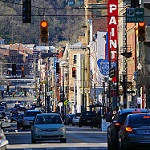
Scene: Outdoor